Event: Nepal Earthquake
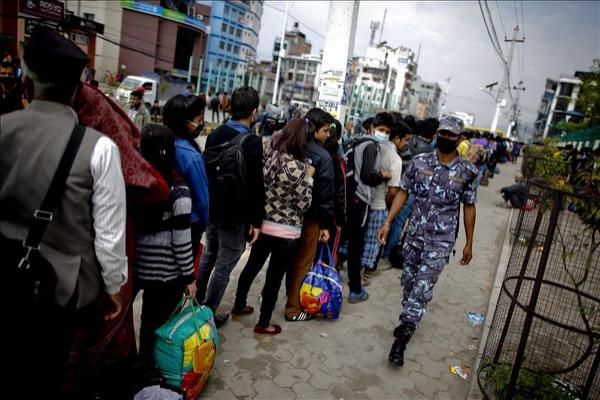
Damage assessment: no_damage